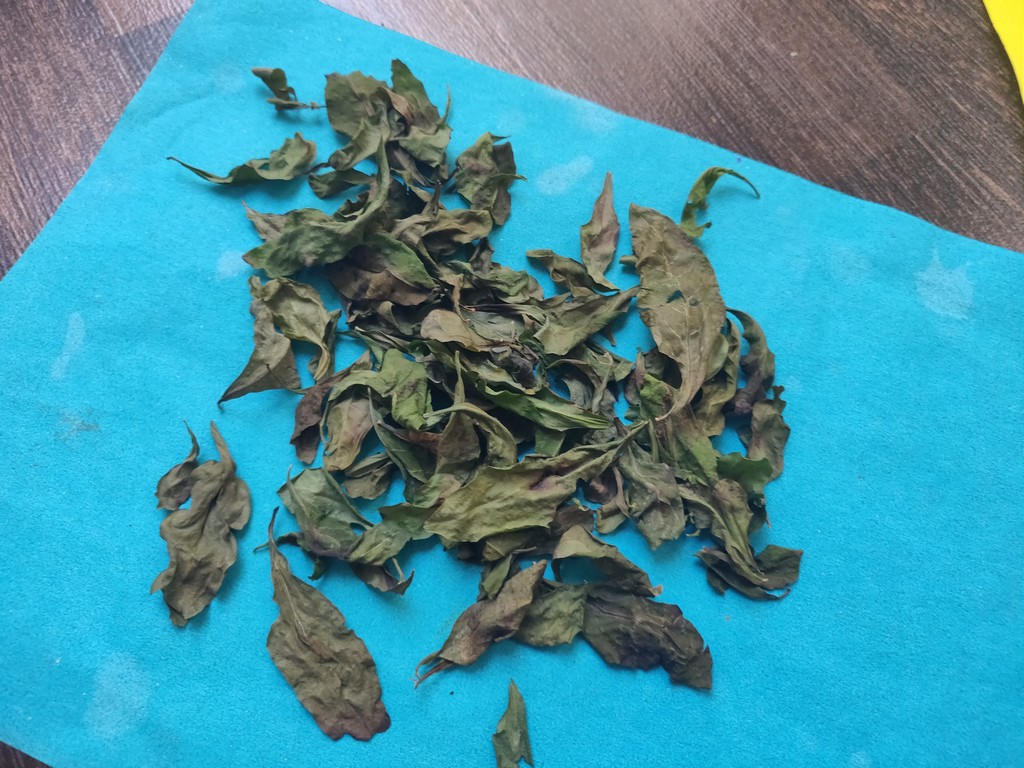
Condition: Dried
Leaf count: multiple
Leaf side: unknown